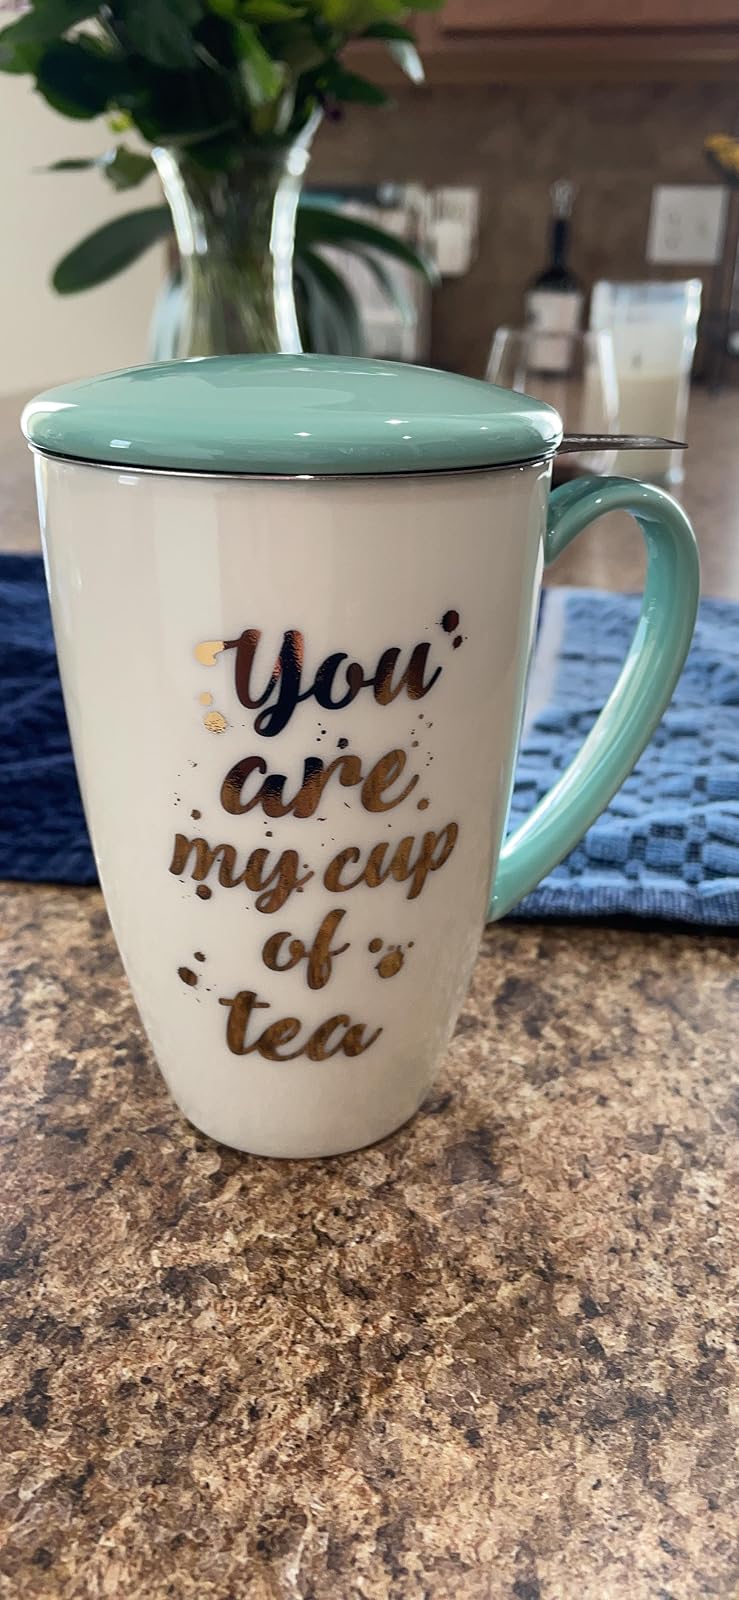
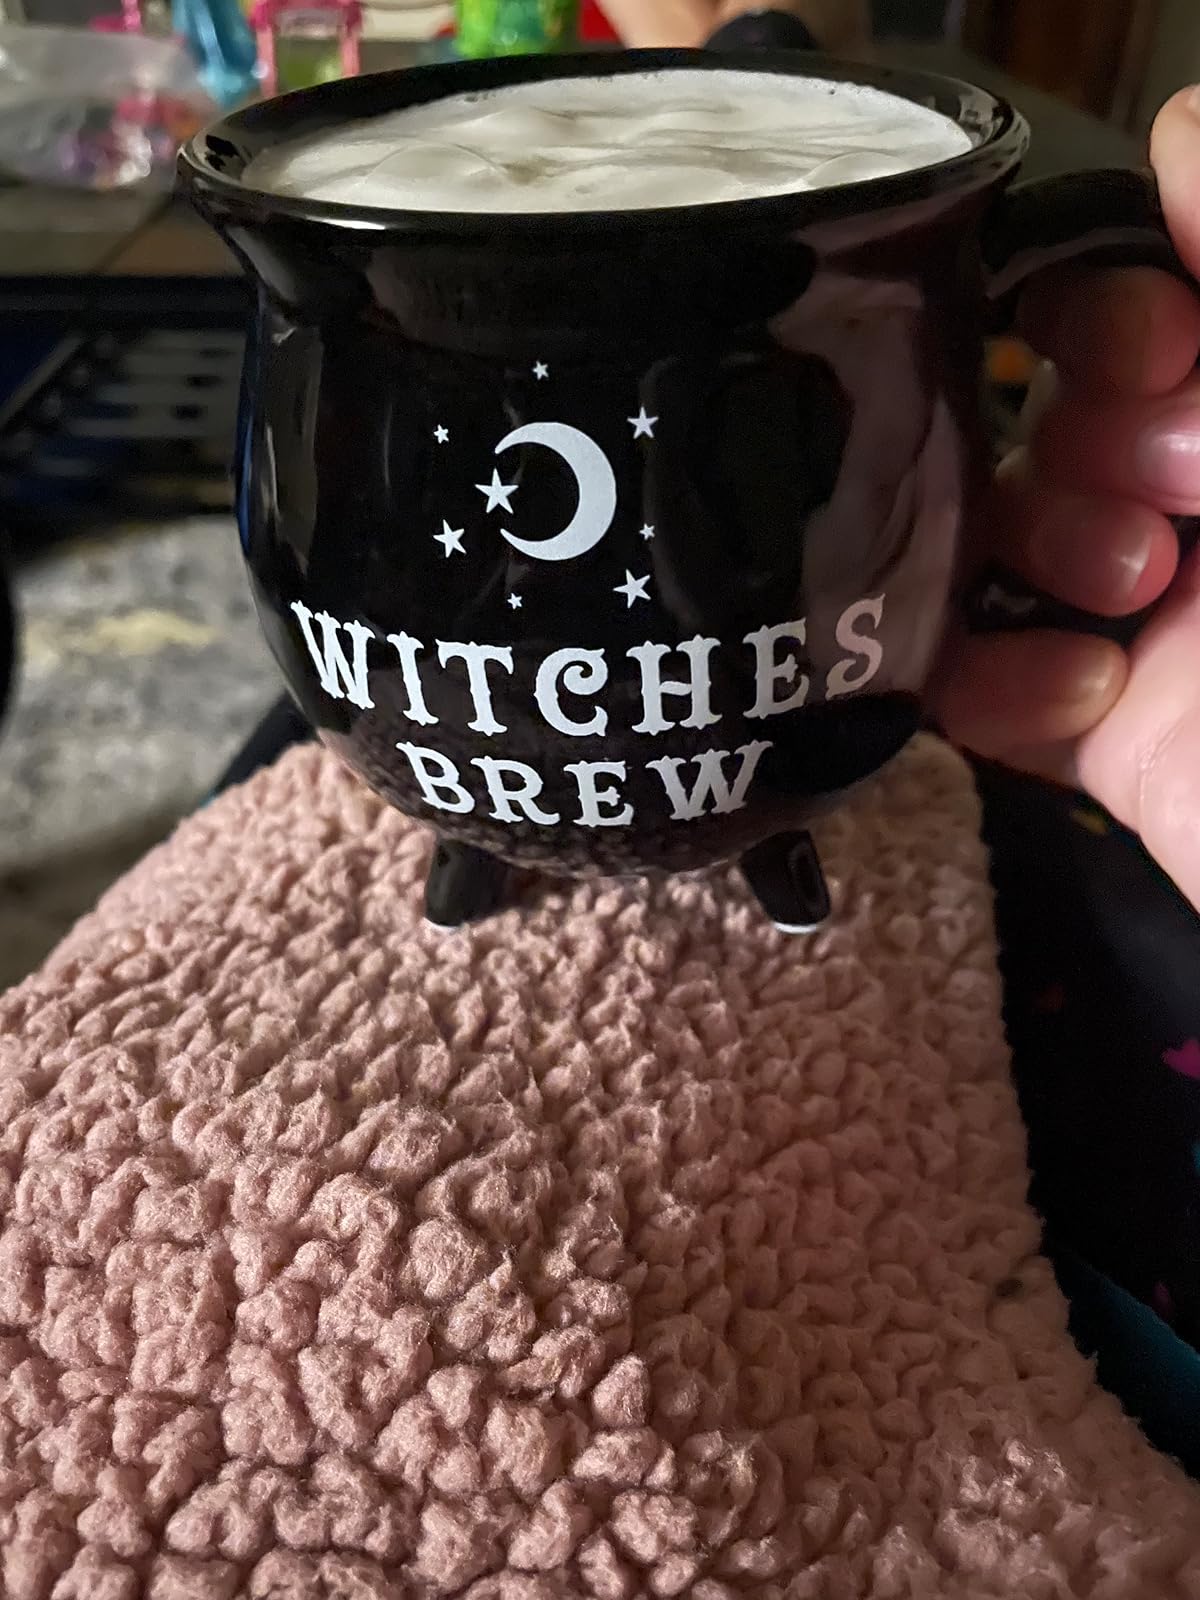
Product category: items_mug
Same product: no